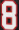
Number: 8